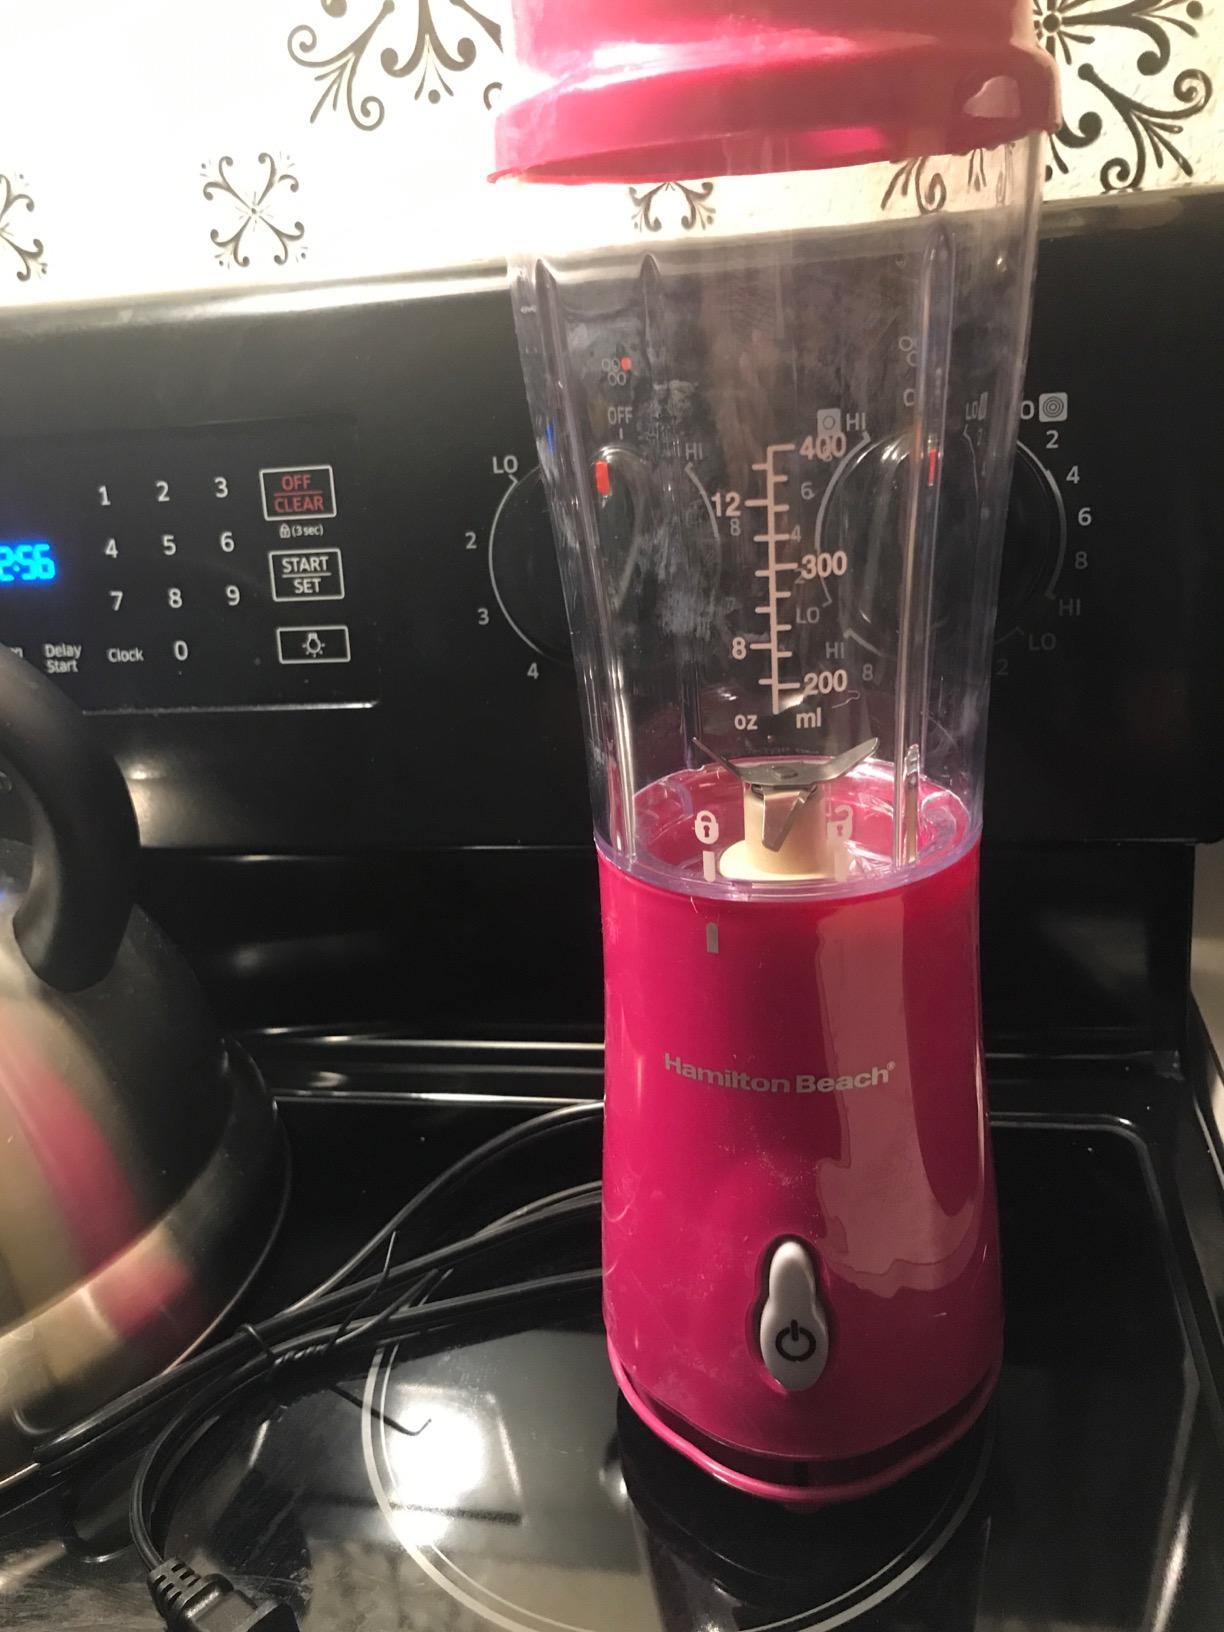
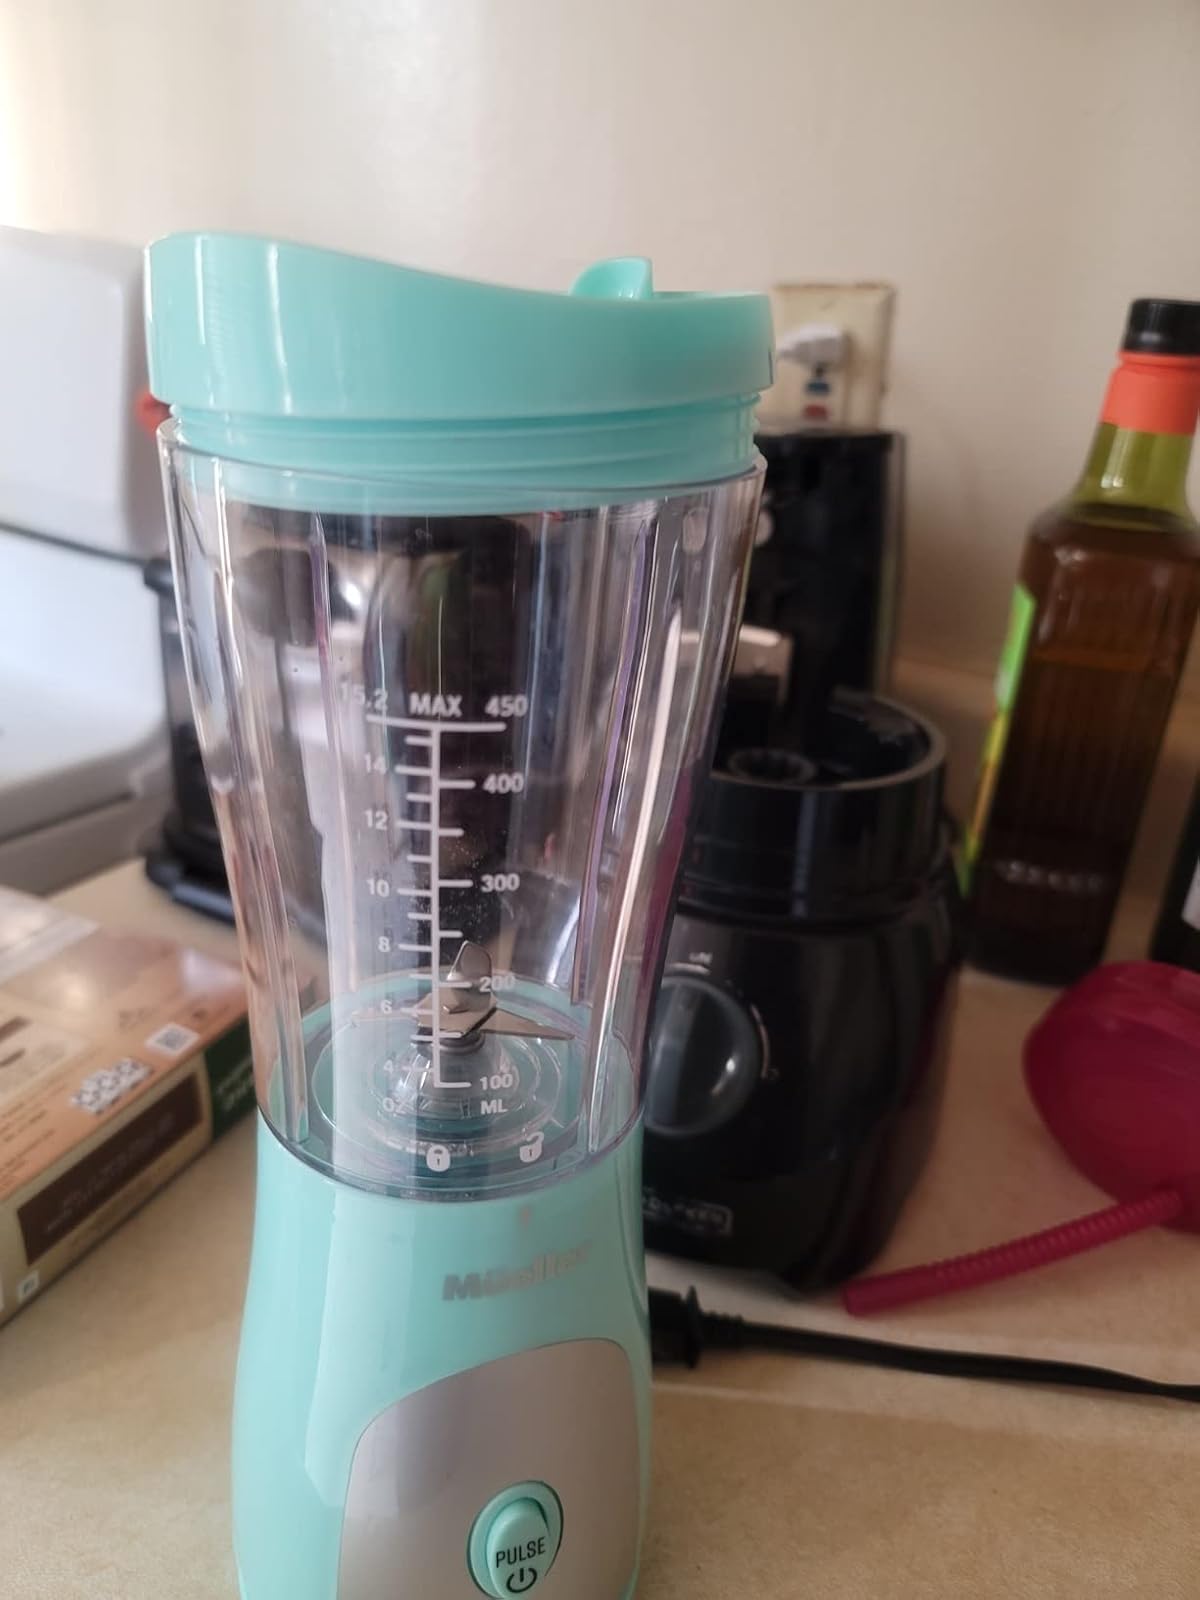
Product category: items_blender
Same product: no